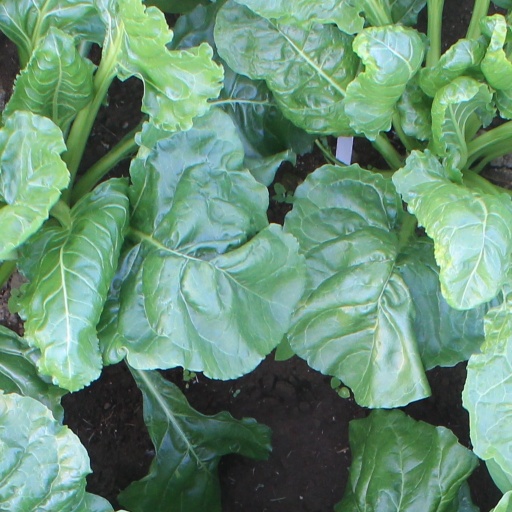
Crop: sugar beet